Linwood Plantation

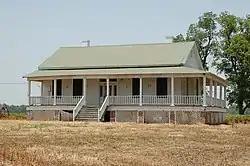

The Linwood Plantation is a plantation with a historic house in Tensas Parish, Louisiana, United States. The manager's house was built in 1875. It has been listed on the National Register of Historic Places since September 23, 1994.